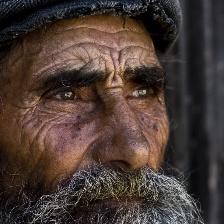
Label: faces